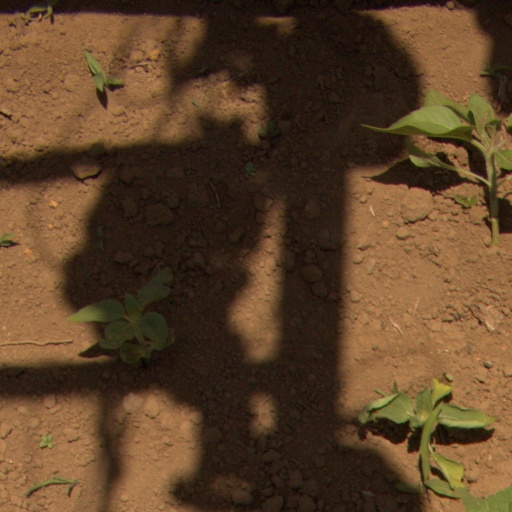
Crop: Jerusalem artichoke